Black Caviar

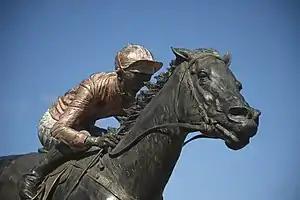
Statue of Black Caviar, Nagambie

Black Caviar (18 August 2006 – 17 August 2024) was an Australian champion Thoroughbred racehorse who was undefeated in 25 races, including 15 Group Ones, an Australian record. She was the 2010, 2011, 2012, and 2013 WTRR World Champion Sprinter. Black Caviar was trained by Melbourne-based trainer Peter Moody. Other than in her first two runs and in one race in 2010, she was ridden by Luke Nolen. The mare was retired on 17 April 2013. According to an ABC "Catalyst" episode from 2015, she was never whipped.